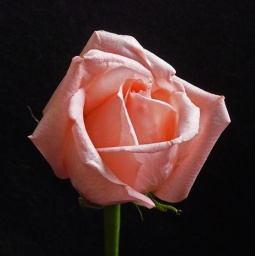
I've had this photo in my archives since early June. Bought this pretty pink rose from Safeway.